Sesuvium portulacastrum

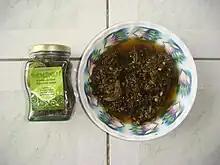
Atsara, a Philippine condiment often featuring "dampalit"

"Sesuvium portulacastrum" is eaten in the Philippines, where it is called "dampalit" in Tagalog and "bilang" or "bilangbilang" in the Visayan language. The plant is primarily pickled and eaten as "atchara" (sweet traditional pickles).